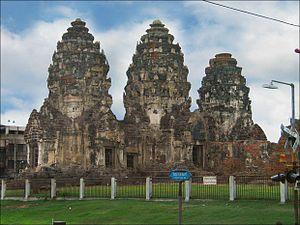
Lopburi est une province du centre de la Thaïlande. Son chef lieu est la ville de Lopburi.